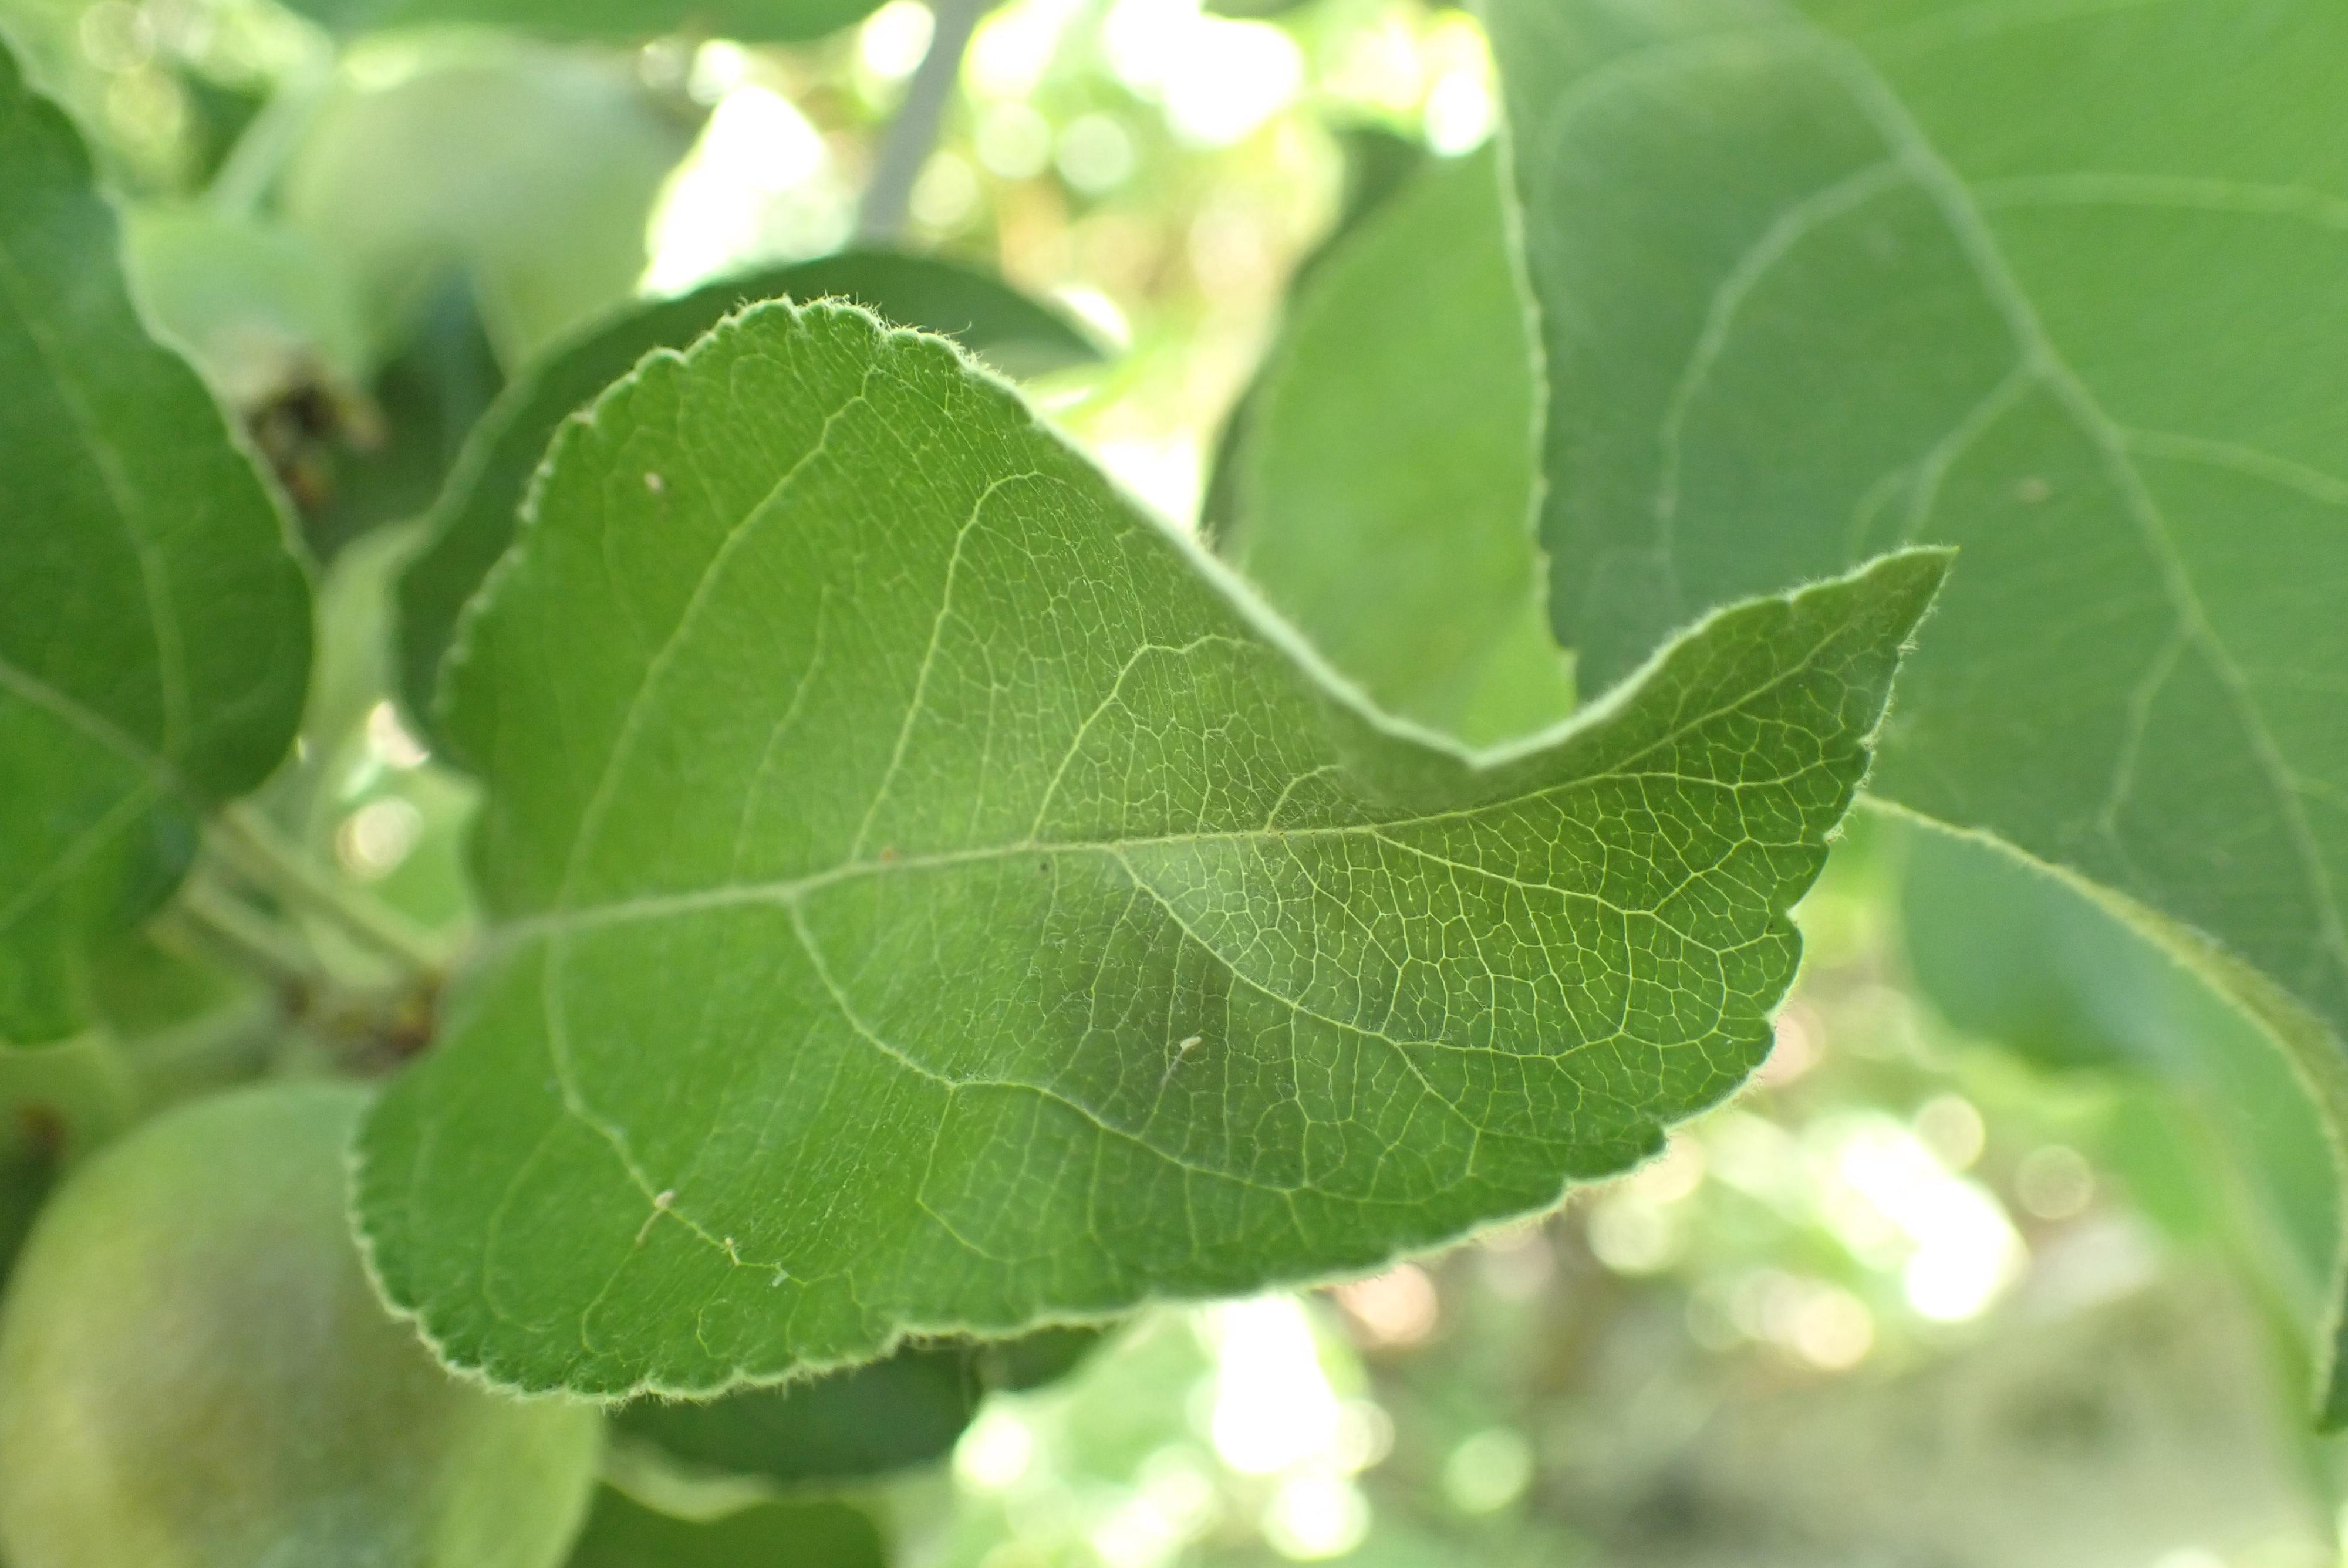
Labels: healthy